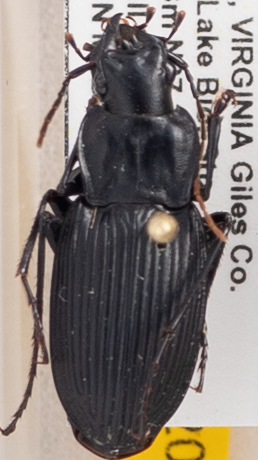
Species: Dicaelus teter
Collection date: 2022-05-17
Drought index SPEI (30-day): -1.316
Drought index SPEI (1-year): -1.348
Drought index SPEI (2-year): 0.184